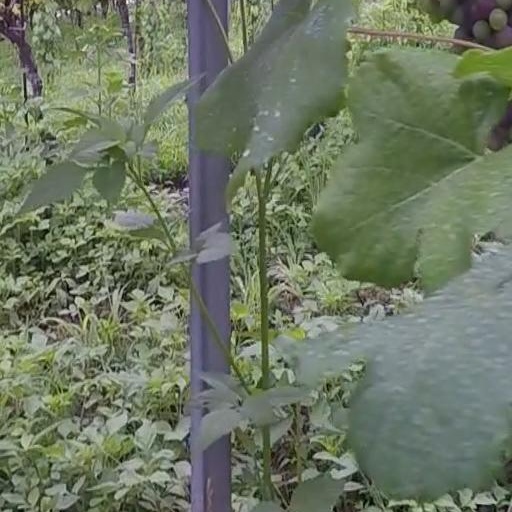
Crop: grape